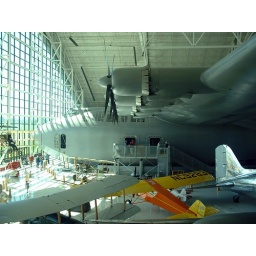
Howard Hughes flying boat at the Evergreen Aviation museum in Oregon. (It's frickin' huge.)